Euhoplites

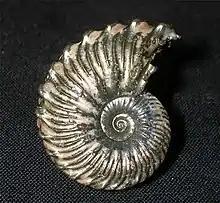
"Euhoplites lautus" (J. Sowerby, 1821), Cretaceous, Albian, Gault Clay, Folkestone, Kent, UK. Size of Ammonite = 25mm

Ammonite with strong lautiform ribs that are curved forward in the last third of the flank. It differs from its predecessor, "E. loricatus" by having excavated siphonal line with subrectangular section. There is big variability in the case of shell thickness. Old synonyms can be ordered by thickness from most compressed to thickest as "E. lautus", "E. truncatus", "E. opalinus", "E. nitidus" and "E. proboscideus". It has lived during middle and early part of upper Albian and gave rise to "E. ochetonotus".